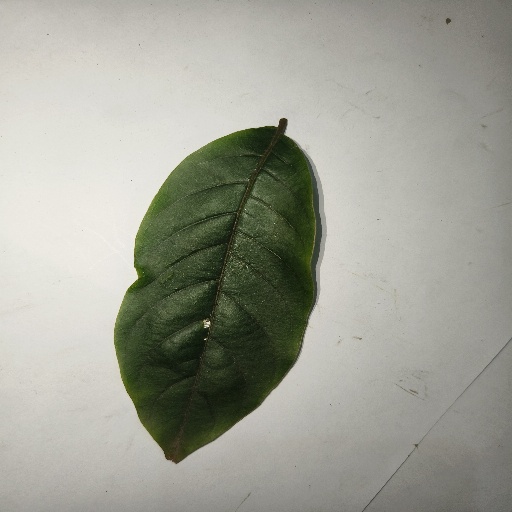
Species: HariTaki
Leaf condition: Healthy Leaf